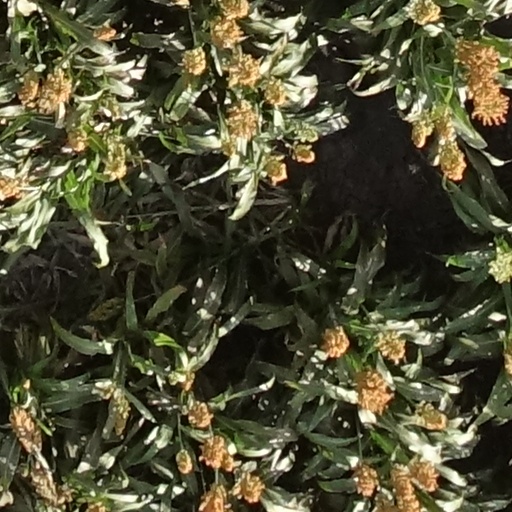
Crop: sorghum